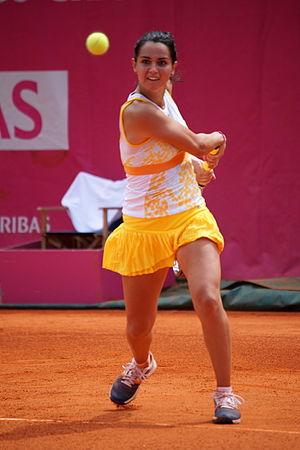
Amandine Hesse, Open ITF Cagnes-sur-Mer 2014